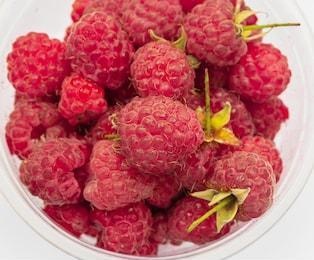
Label: raspberry